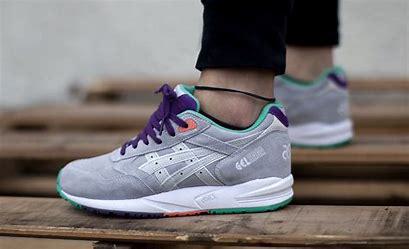
Brand: Asics
Model: Gel Saga